Denise Murrell

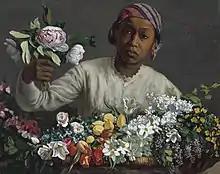
"Young Woman with Peonies" (Frédéric Bazille, 1870, National Gallery of Art) was one work featured in the "Posing Modernity" exhibition.

After receiving her PhD, Murrell initially had difficulty securing a position. Finally, she gained her first position in the field writing and giving gallery talks at the Metropolitan Museum of Art in New York City. She began specializing in several areas, including African American and diasporan art, Henri Matisse, the School of Paris, Édouard Manet, and Impressionism. After Ford Foundation president Darren Walker read her dissertation, the foundation awarded Murrell a $100,000 postdoctoral research fellowship in 2014 to carry out her work.